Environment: real
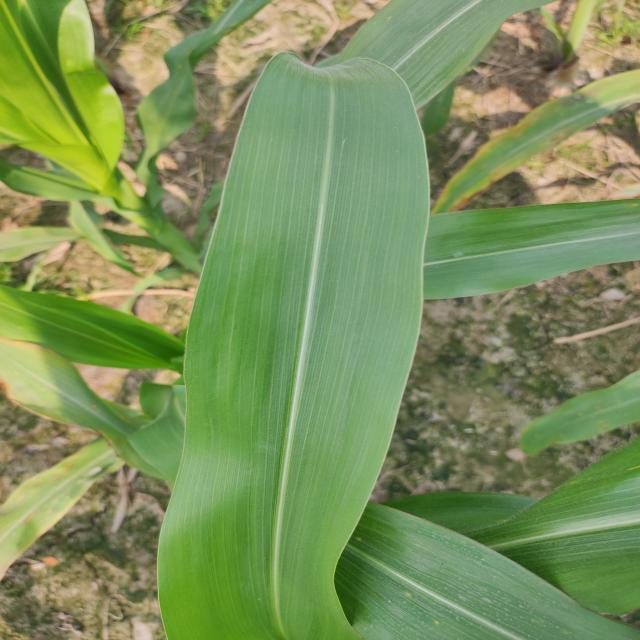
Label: healthy